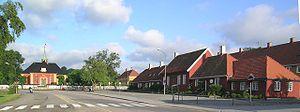
Stavern est une ville de Norvège ayant en 2014 une population de 5 739 habitants. Stavern est une petite ville dans laquelle le tourisme est l'une des sources de revenus les plus importantes. Pendant l'été, la population augmente jusqu'à 30 000 voire 40 000 personnes.